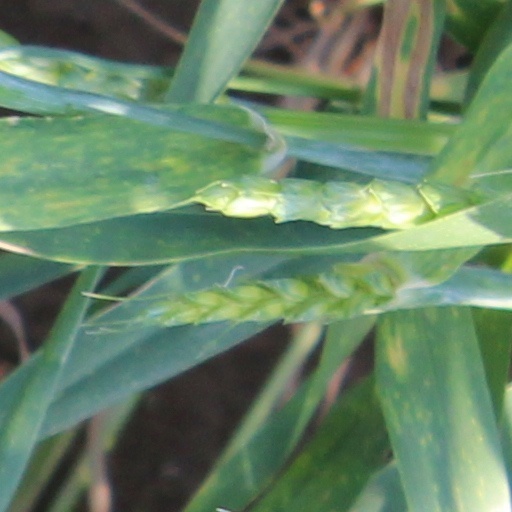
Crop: wheat